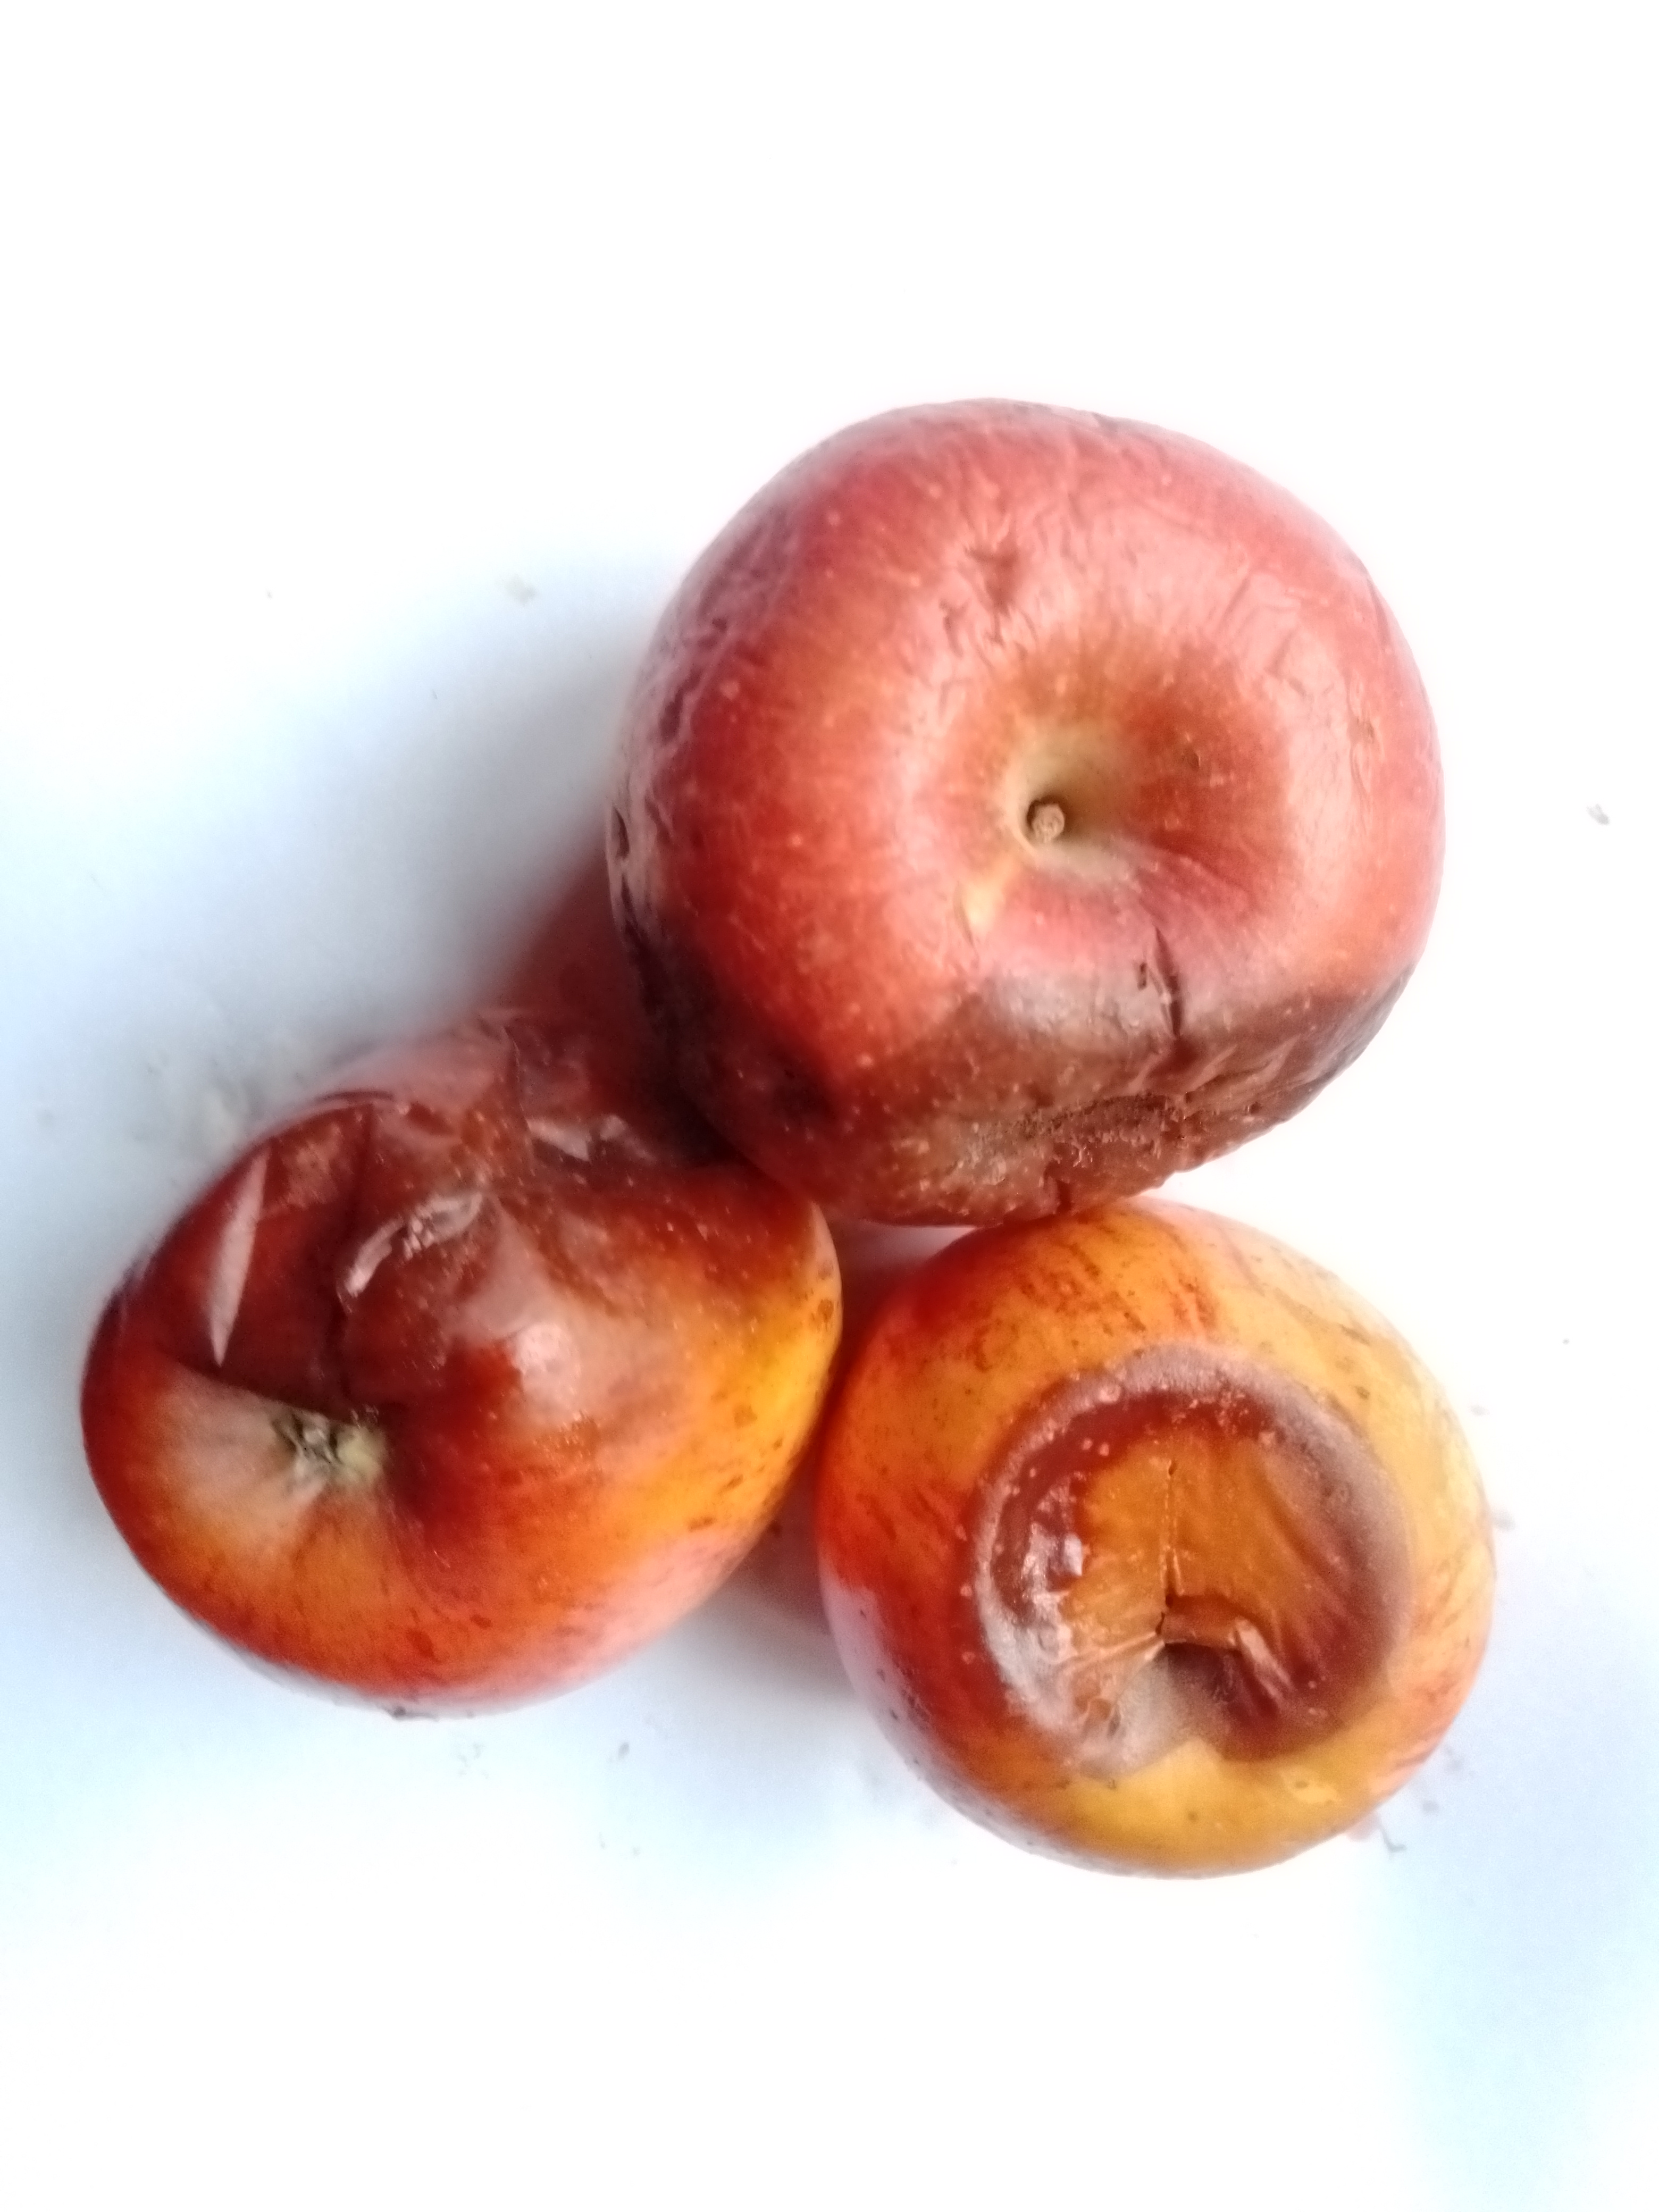
Fruit: apple
Condition: rotten